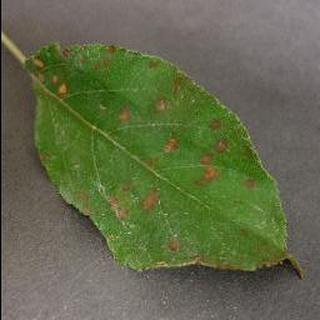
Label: apple_cedar_apple_rust